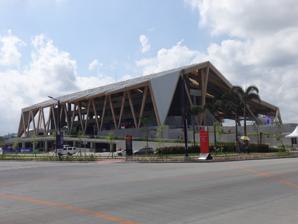
Building: New Clark City Aquatic Center
Country: Philippines
Year built: 2019
Swimming and diving venue in Capas, Philippines 15°20′44″N 120°32′1″E / 15.34556°N 120.53361°E / 15.34556; 120.53361 New Clark City Aquatic Center Location New Clark City , Capas, Tarlac, Philippines Owner Bases Conversion and Development Authority Capacity 2,000 total 1,920 (Grandstand) 80(VIP) Acreage 12,796 m 2 (137,730 sq ft) Construction Broke ground 2019 Built August 2019 Construction cost ₱2 billion Architect Budji + Royal Architecture + Design Main contractors MTD Philippines New Clark City Aquatic Center is a swimming and diving venue at the New Clark City in Capas, Tarlac, Philippines. It is one of the venues of the New Clark City Sports Hub , which is part of the National Government Administrative Center . It hosted the aquatics events of the 2019 Southeast Asian Games and is set to host the 2023 Asian Swimming Championships . History The construction of the whole New Clark City Sports Hub , which also includes the Aquatics Center, began on April 25, 2018 with a cement-pouring ceremony. Construction of the facility costed around ₱2 billion . By early July 2019, the aquatics center is already 85 percent complete. The venue is completed by August 2019 in time with the Philippine Swimming National Open as the first event hosted in the venue. Architecture The Bases Conversion Development Authority commissioned local architecture firm, Budji + Royal Architecture + Design to work on the New Clark City Sports Hub . The Aquatics Center covers an area of 12,796 square meters (137,730 sq ft) on a 21,936 square meters (236,120 sq ft) plot of land. The Aquatics Center's design was derived from the baklad a local fish trap, and the Filipino weaving and woodwork and exhibits a bamboo color theme. The design consist of a huge open shed with a prismatic roof similar to a parol made of capiz coating. The roofing will be made from polytetrafluoroethylene (PTFE), a fiberglass material used for its lightweight property, durability, and weather resistance. The architects intends to cover the facility but still let natural light into its interior. At daytime, the architects intended the roof to resemble capiz windows used by old Philippine houses and at night the roof will be illuminated to resemble a lit parol. Facilities Pools and equipment Interior of the aquatics center. The Aquatics Center has a two-level bleachers with a seating capacity of 2,000. Above the bleachers is a furnished and air-conditioned VIP lounge. It hosts three swimming pools, an Olympic pool , a training pool, and a diving pool. All pools have hot-steel siding and PVC linings installed. The aquatics venue also has an underwater sound system. Besides the bleachers on the ground floor. is a dryland training area The main facility is the competition pool which has a dimension of 50 by 25 meters (164 ft × 82 ft) meters and has a depth of 3 meters (9.8 ft). Each of the pool's ten lanes are equipped with lap-timers in lieu of flip charts used traditionally in other aquatics venues. Adjacent to the competition pool is the diving pool has a dimension of 25 by 20 meters (82 ft × 66 ft) and a depth of 5 meters (16 ft). The diving pool is equipped with five diving platforms. Behind the diving pool is the 2 meters (6.6 ft) deep 8-lane training pool. Adjacent to the bleachers is a dryland training area which hosts a foam diving area, trampolines, and stretch equipment for athletes. The pools at the facility is accredited by the World Aquatics , an international sport governing body for water sports. Pool Lanes Dimension Depth Competition pool 10 50 m × 25 m (164 ft × 82 ft) 3 m (9.8 ft) Training pool 8 ? 2 m (6.6 ft) Diving pool — 25 m × 20 m (82 ft × 66 ft) 5 m (16 ft) Other The facility's entrance is connected to the main road by a vehicle ramp while pedestrians including persons with disabilities can access the stadium through its side entry points. The lower ground floor hosts parking spaces for 26 cars and ten buses. Use Swimmers competing at the 2019 Philippine Swimming National Open. The aquatics center can be used for swimming and other water sports . The training pool while intended as a practice venue for athletes participating in international tournaments could also be used to hold local competitions. The Philippine Swimming National Open was held from August 31 to September 3, 2019 as the first event. The facility hosted the aquatics events, including water polo, as part of the 2019 Southeast Asian Games . and it is also set to host the 11th Asian Age Group Championships from February 26 to March, 9 2024. Gallery See also New Clark City Athletics Stadium References